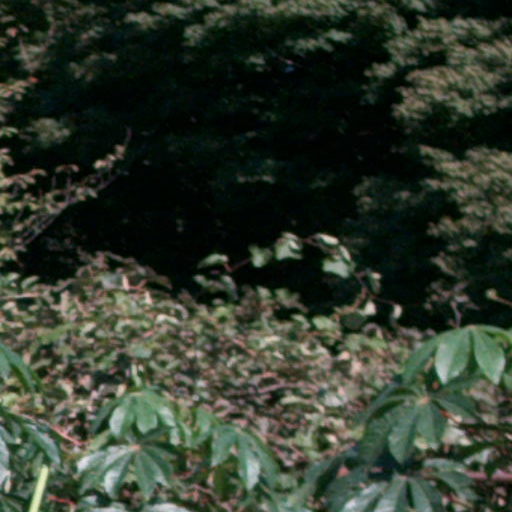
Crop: cassava